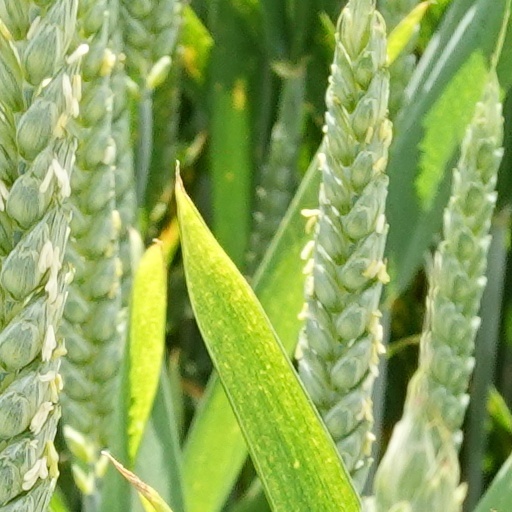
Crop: wheat